CFM International CFM56

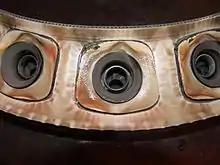
Swirl fuel nozzles of a CFM56 annular combustor

In 1998, CFMI launched the "Tech56" development and demonstration program to create an engine for the new single-aisle aircraft that were expected to be built by Airbus and Boeing. The program focused on developing a large number of new technologies for the theoretical future engine, not necessarily creating an all-new design. When it became clear that Boeing and Airbus were not going to build all-new aircraft to replace the 737 and A320, CFMI decided to apply some of those Tech56 technologies to the CFM56 in the form of the "Tech Insertion" program which focused on three areas: fuel efficiency, maintenance costs and emissions. Launched in 2004, the package included redesigned high-pressure compressor blades, an improved combustor, and improved high- and low-pressure turbine components which resulted in better fuel efficiency and lower nitrogen oxides (NO) emissions. The new components also reduced engine wear, lowering maintenance costs by about 5%. The engines entered service in 2007, and all new CFM56-5B and CFM56-7B engines are being built with the Tech Insertion components. CFMI also offers the components as an upgrade kit for existing engines.